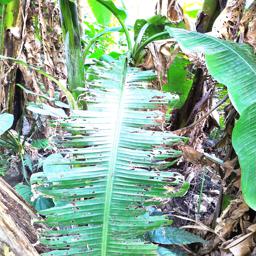
Label: BLACK SIGATOKA